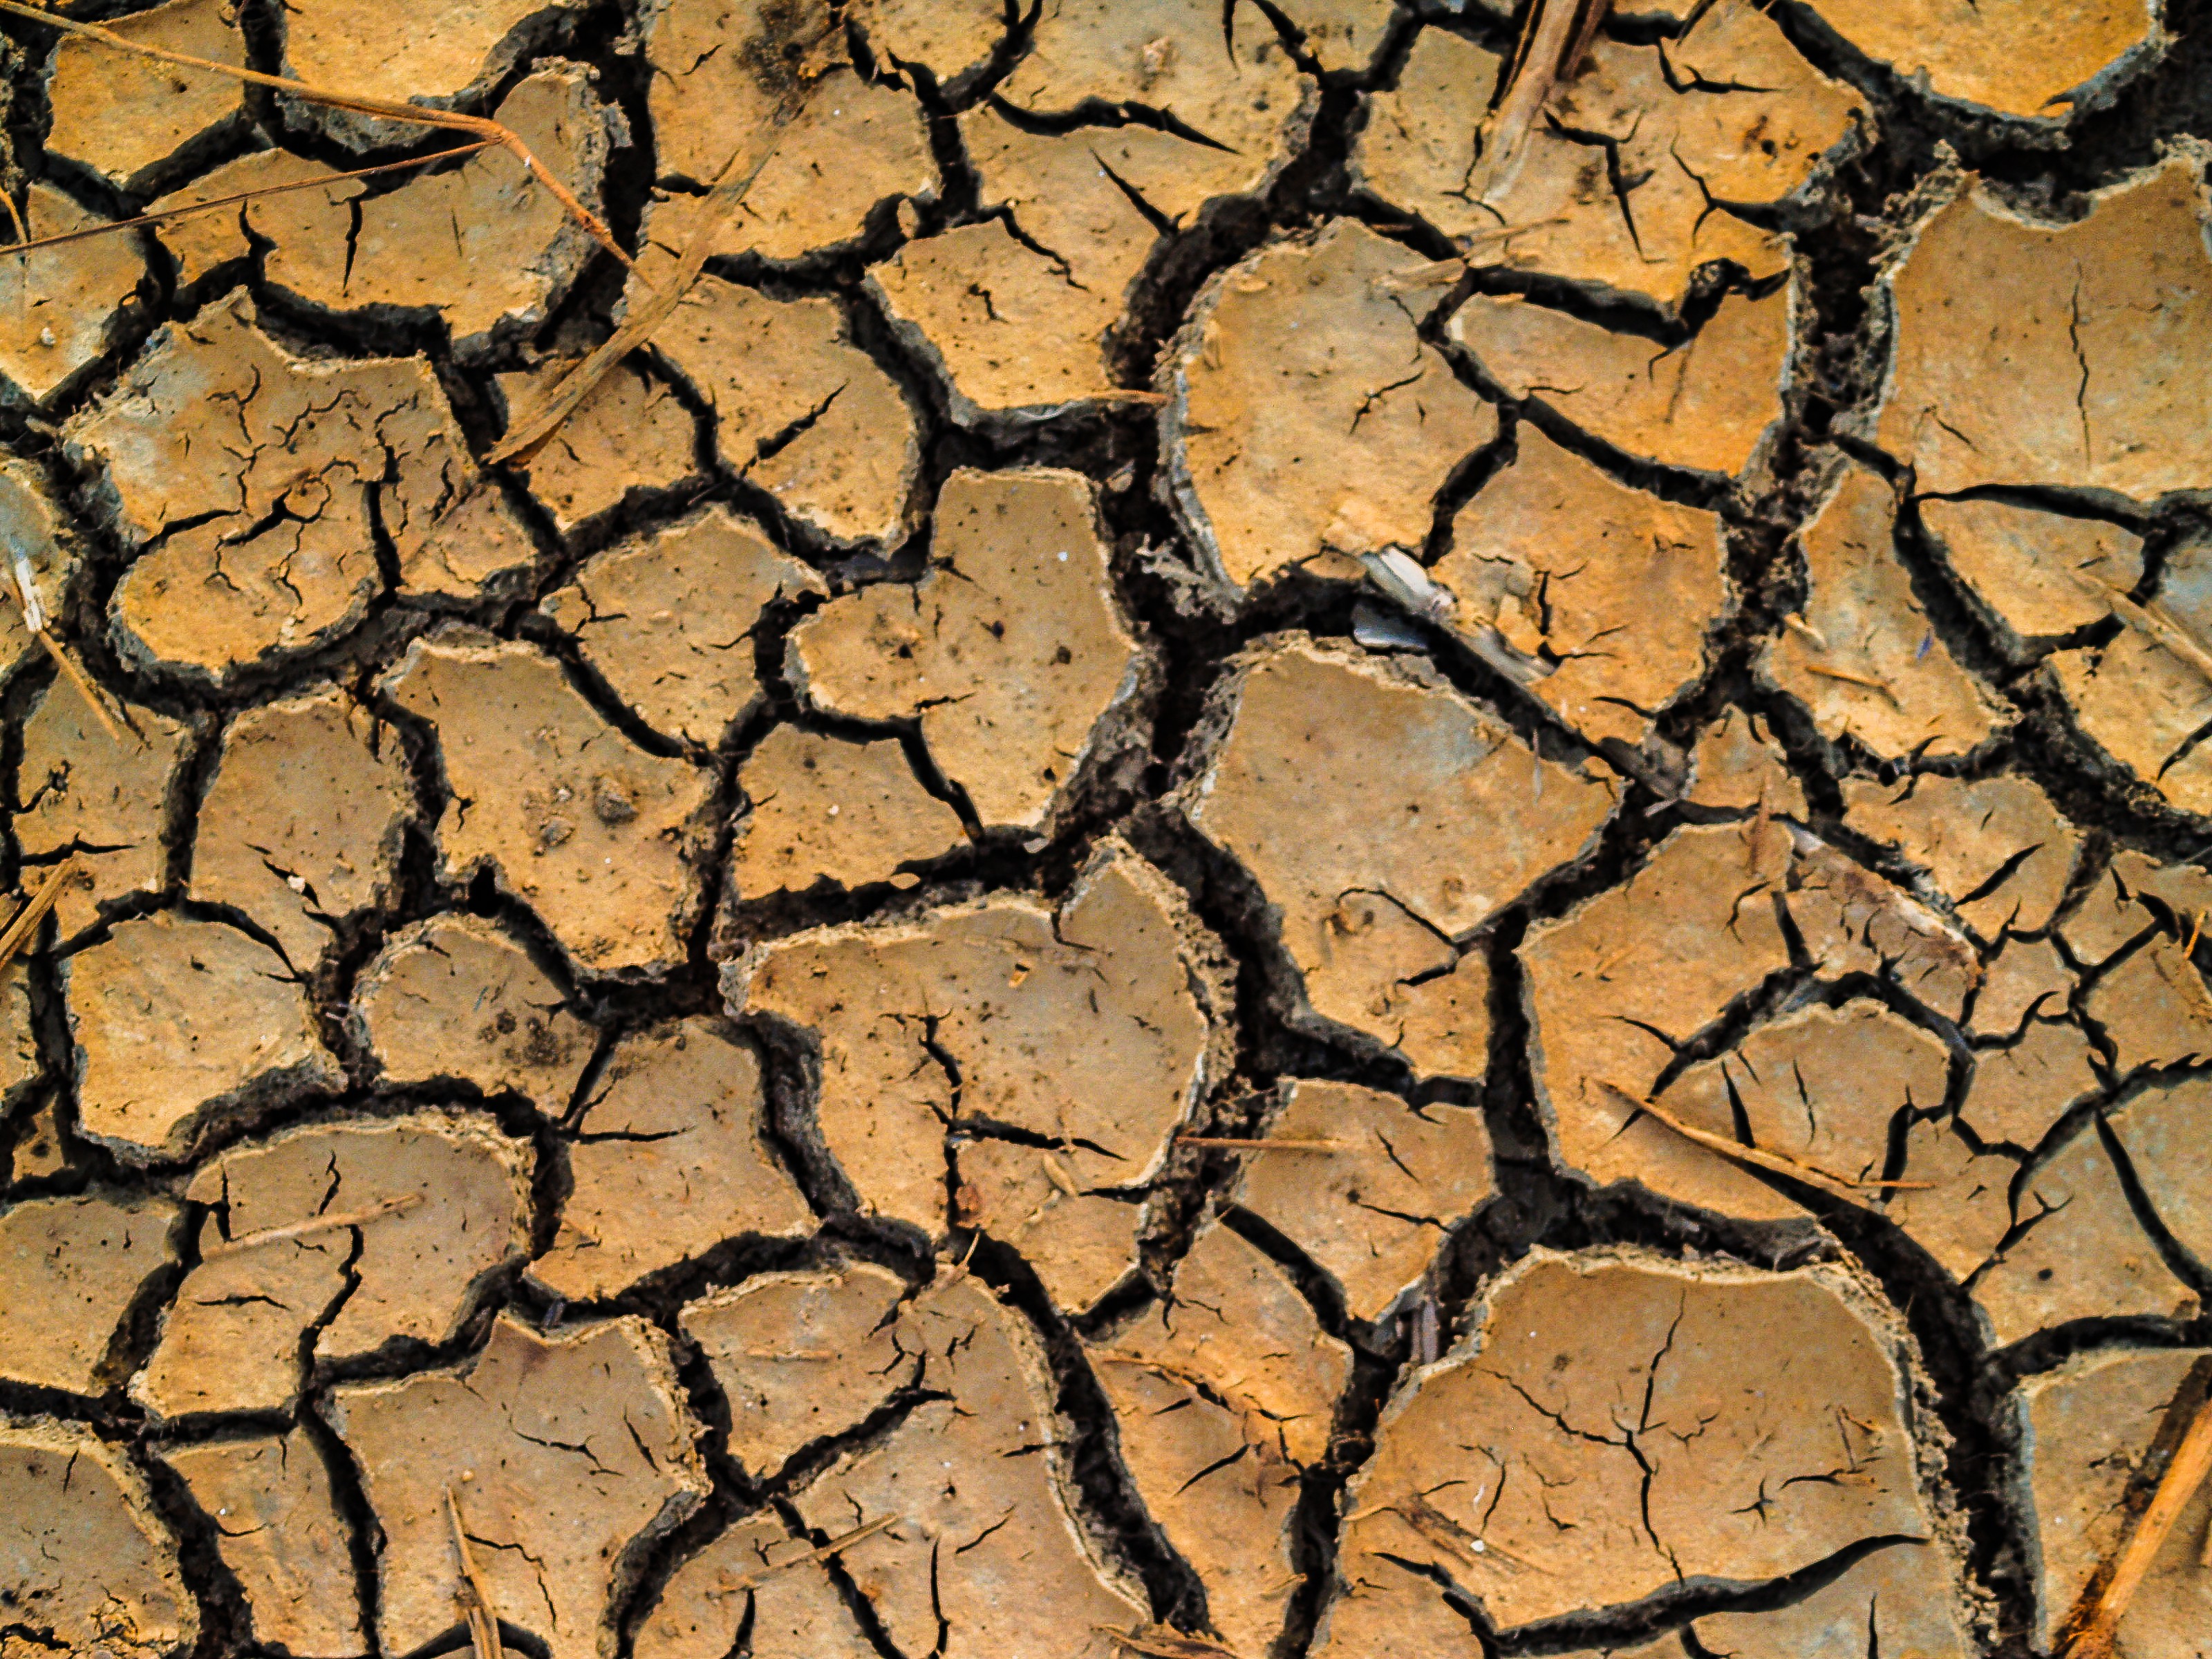
abstract, arid, backdrop, background, brown, clay, climate, closeup, crack, desert, detail, dirt, dirty, drought, dry, dust, earth, environment, erosion, extreme, ground, grunge, heat, hot, mud, natural, nature, pattern, playa, soil, summer, surface, texture, textured, wallpaper, warming